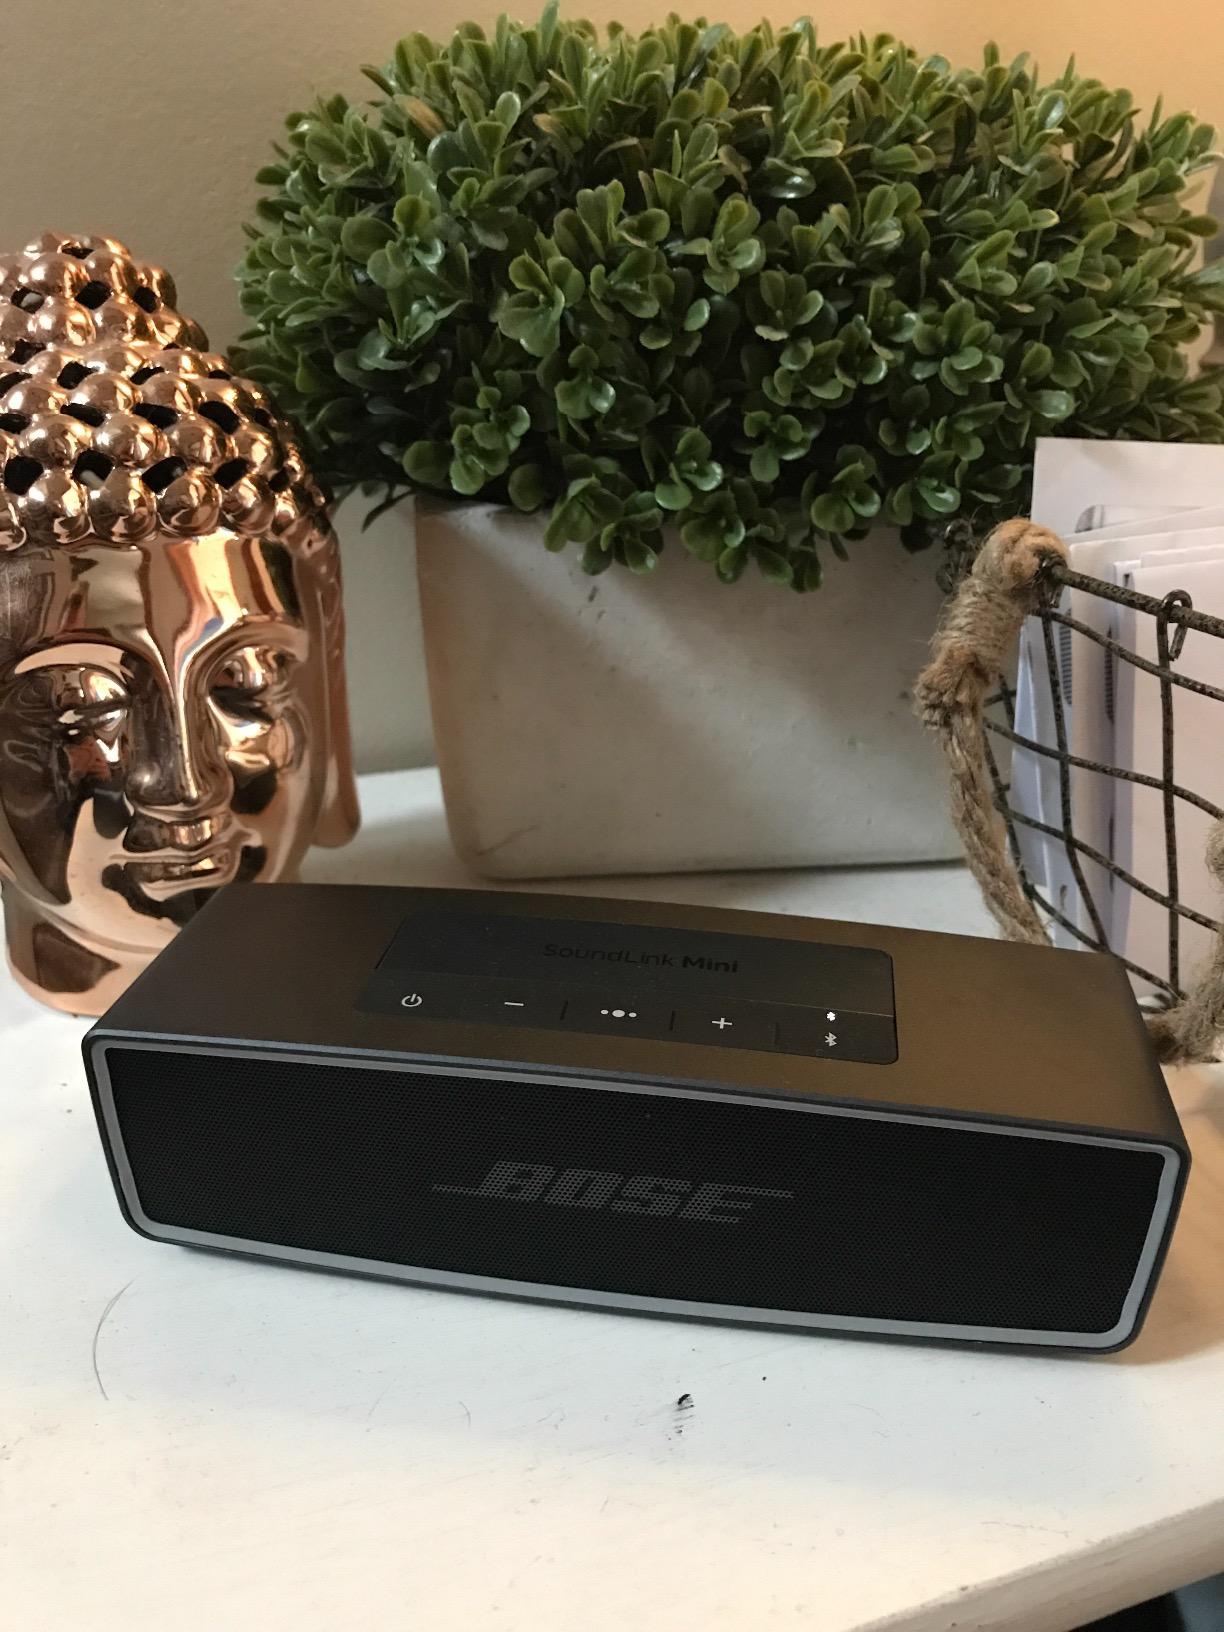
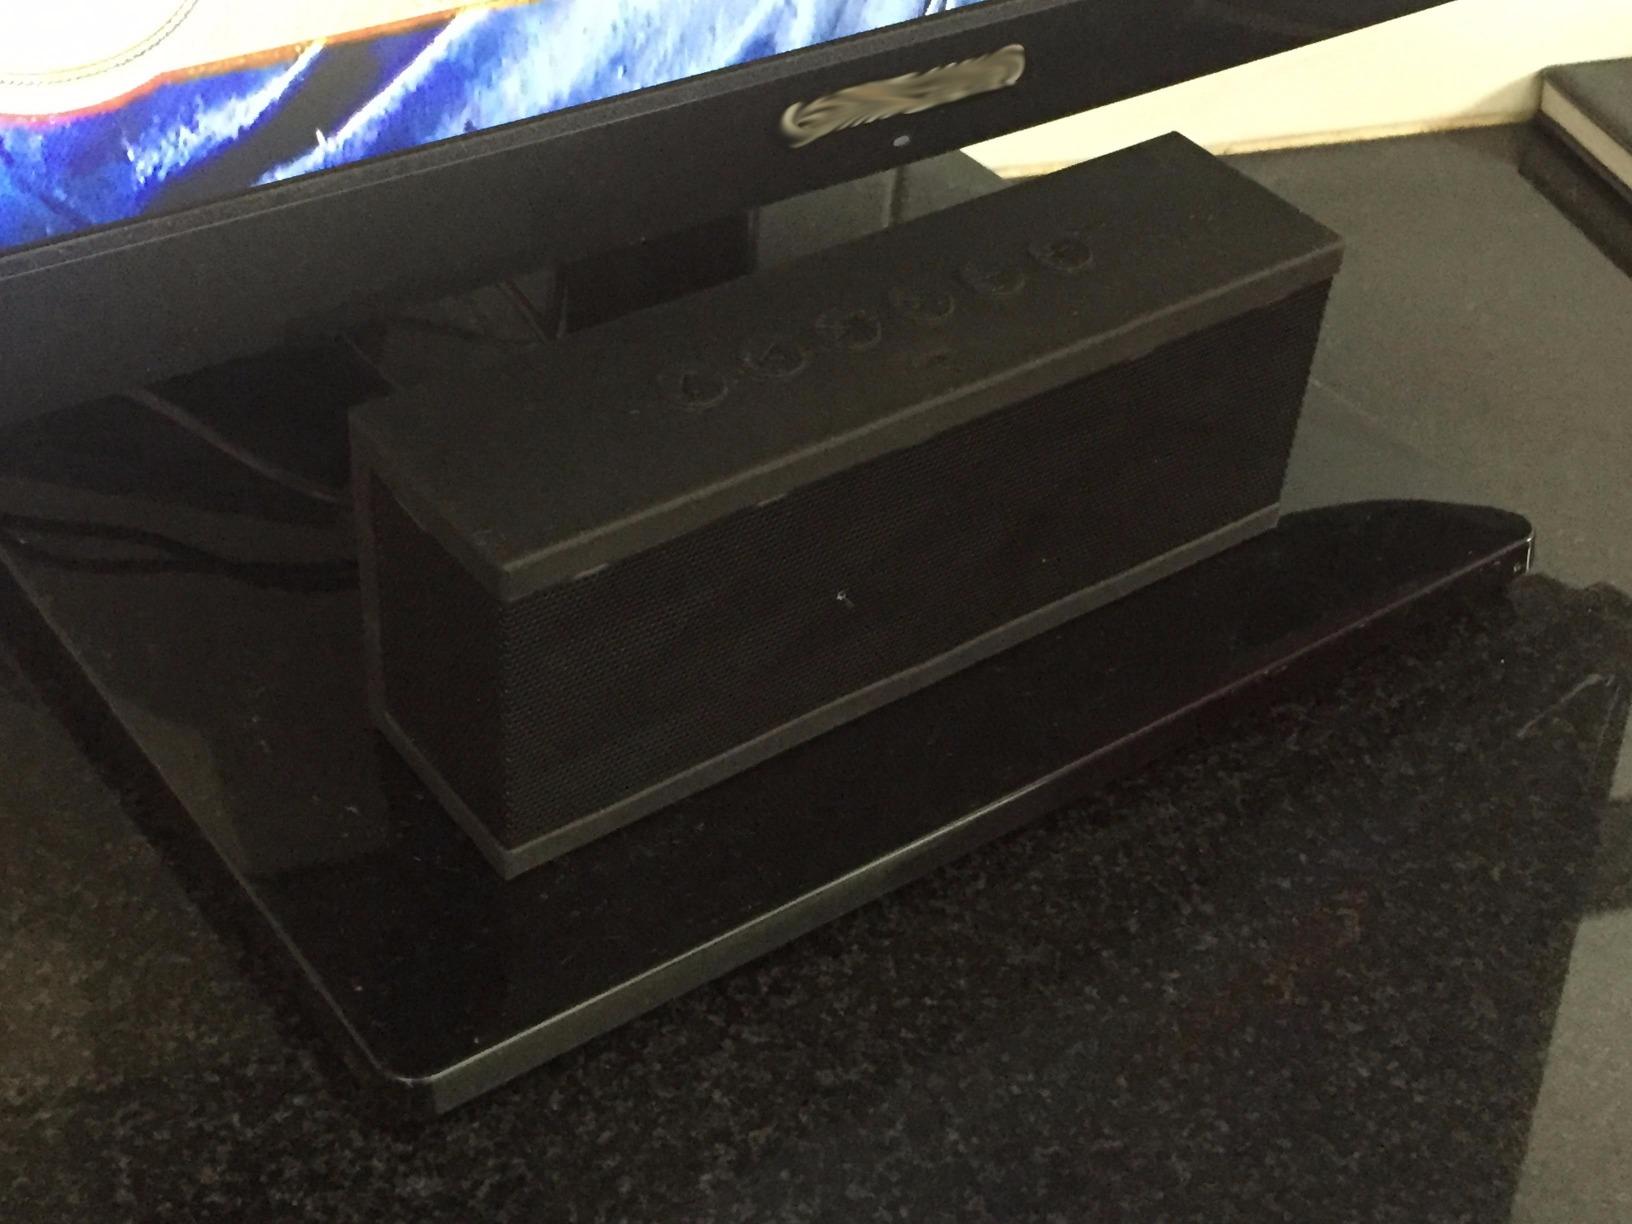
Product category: speaker
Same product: no